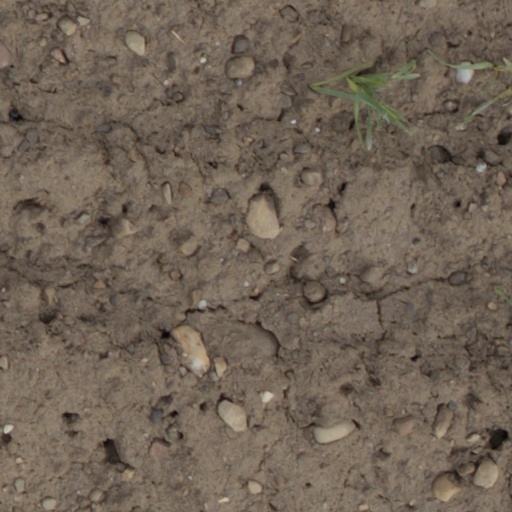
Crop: wheat